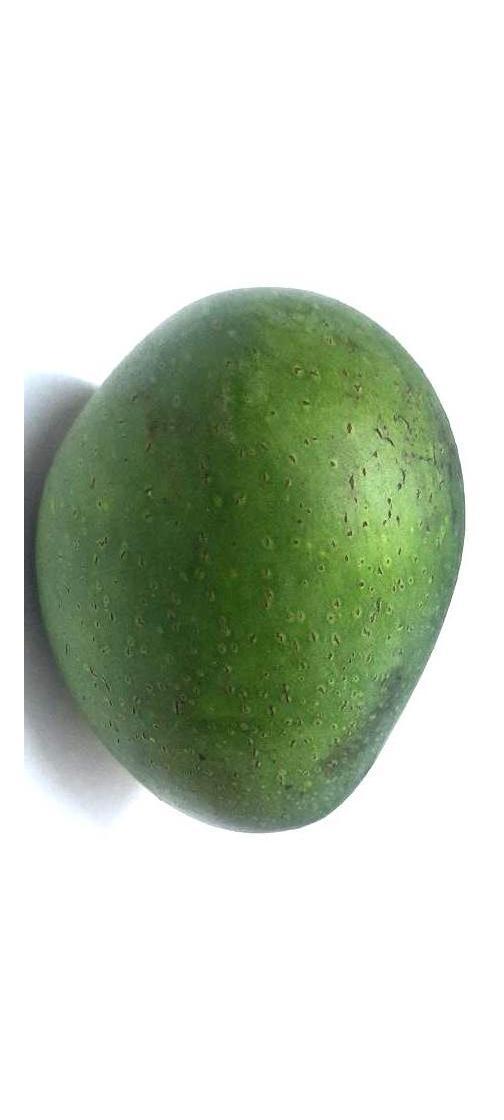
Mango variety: Ashshina Zhinuk